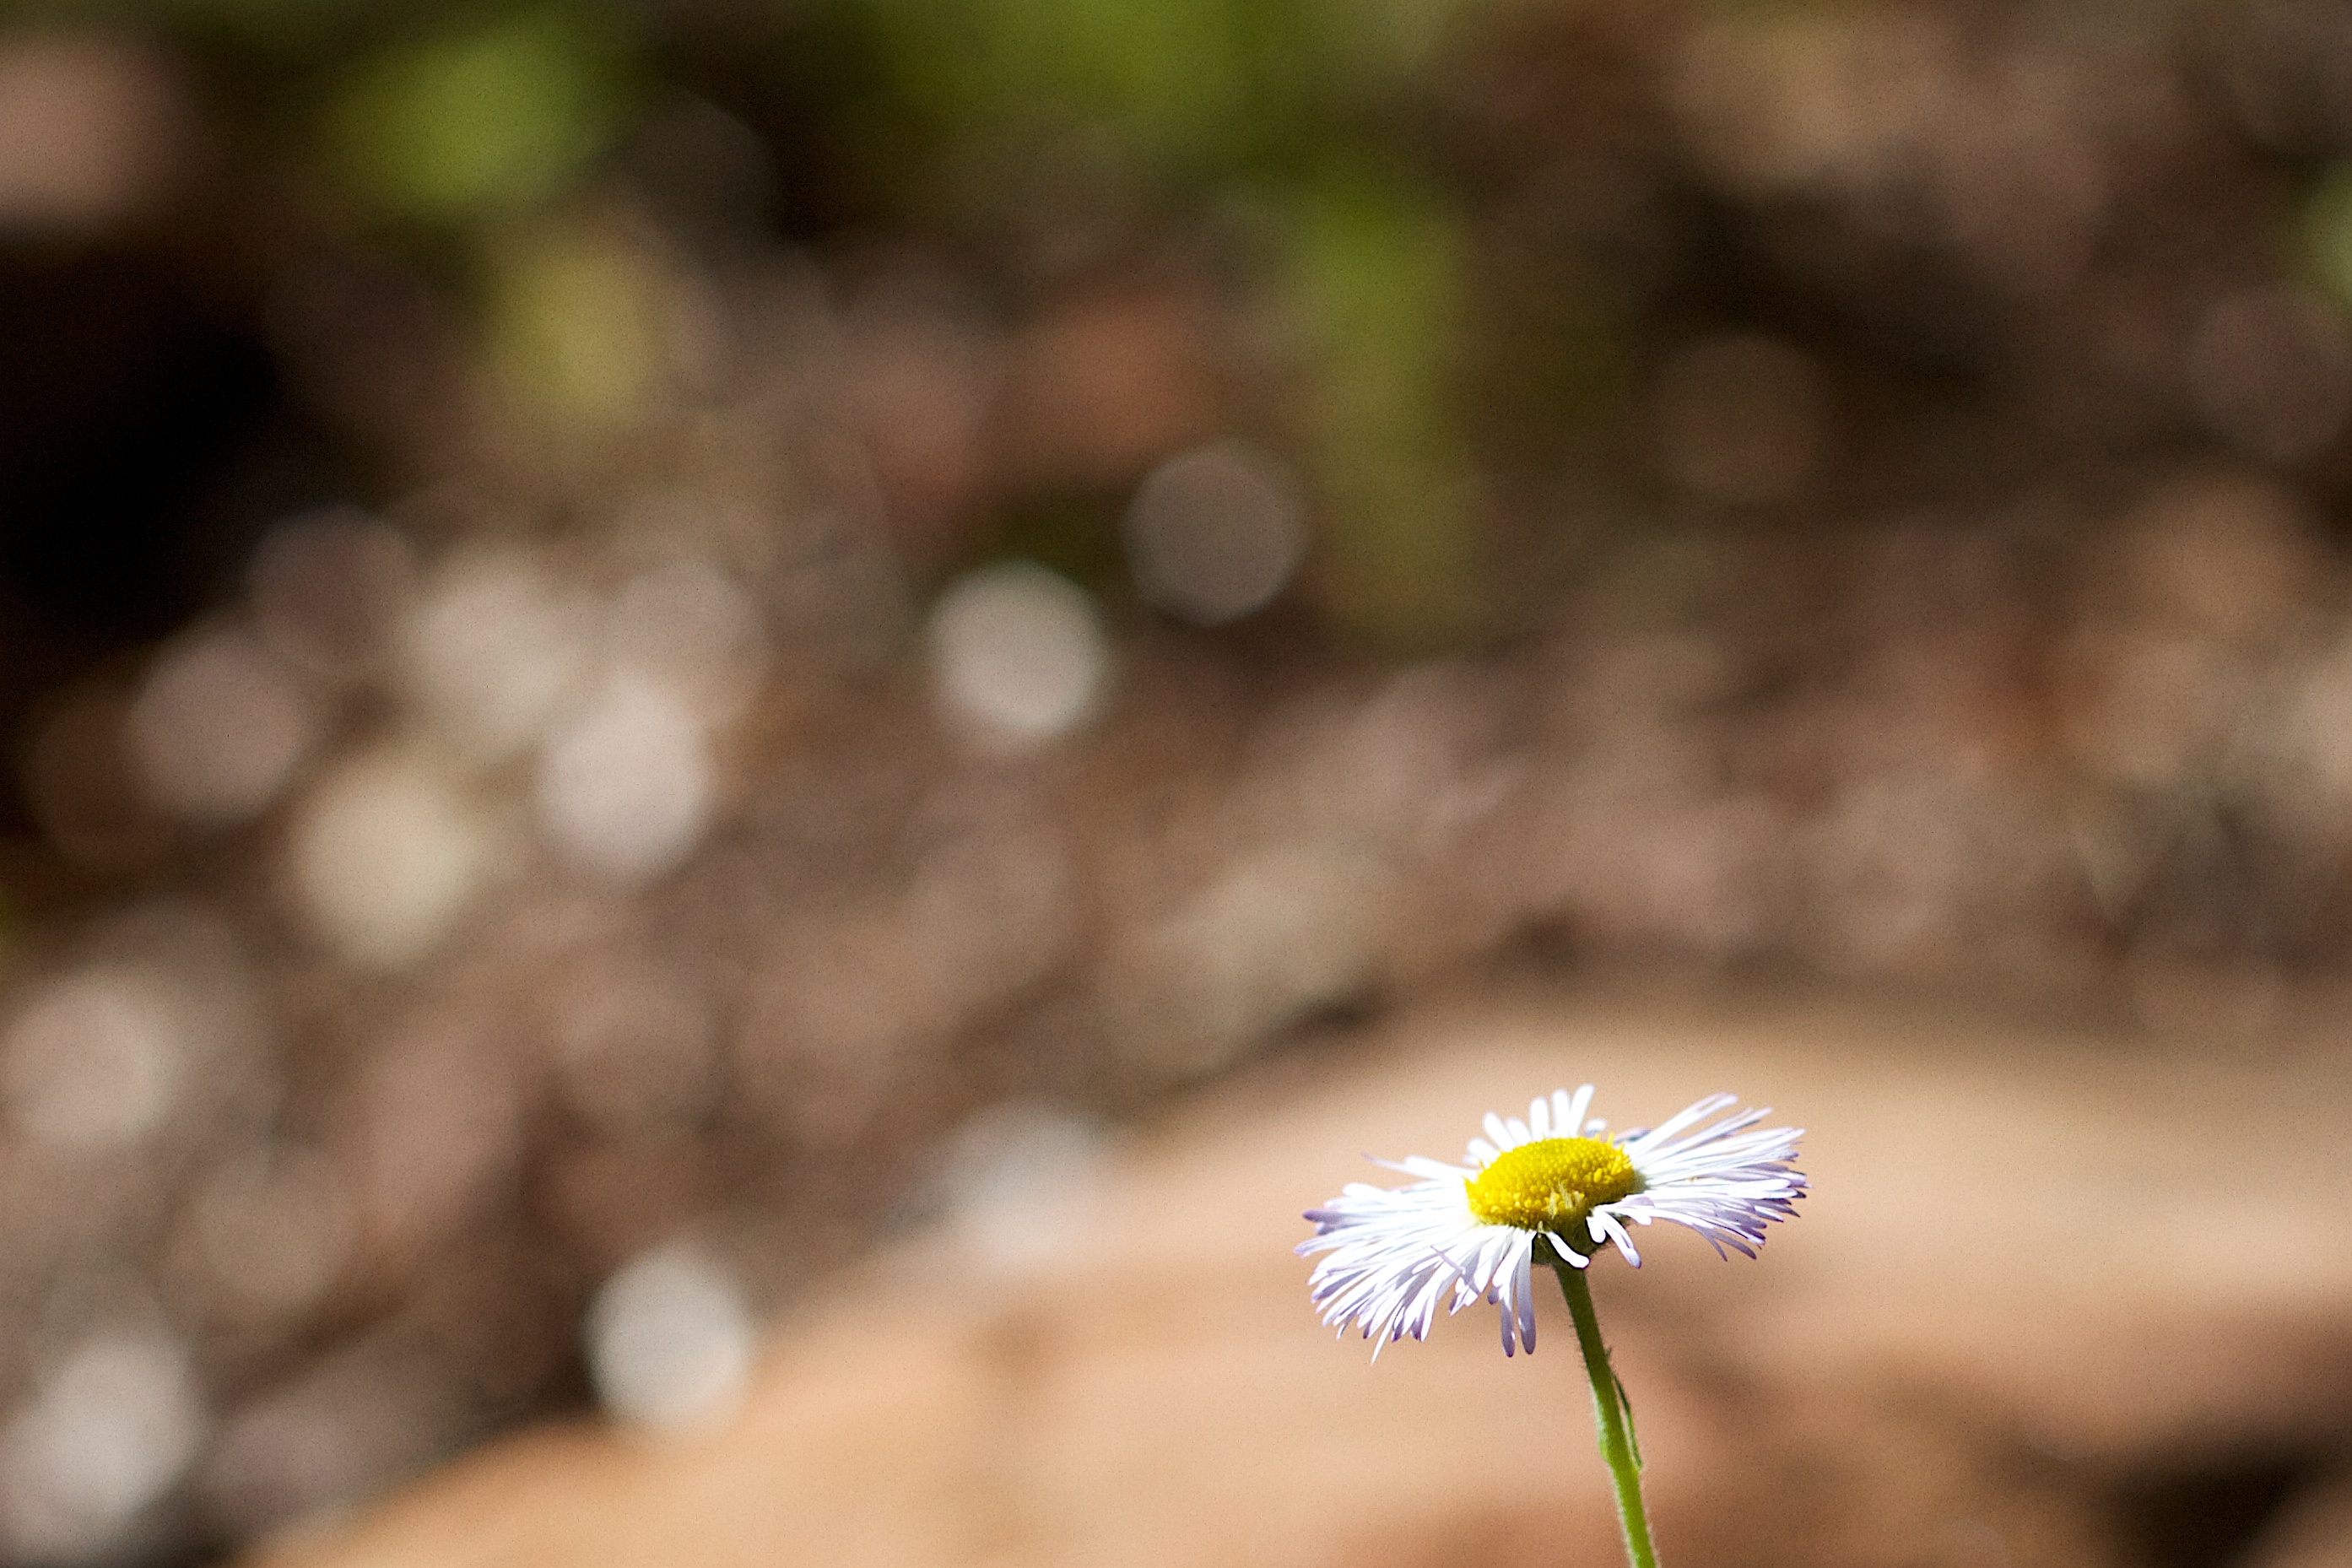
nature, grass, branch, blossom, plant, photography, sunlight, leaf, flower, petal, spring, green, produce, autumn, botany, flora, wildflower, close up, macro photography, flowering plant, land plant